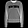
Label: Pullover